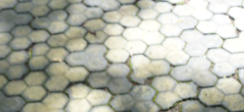
Surface type: paving stones